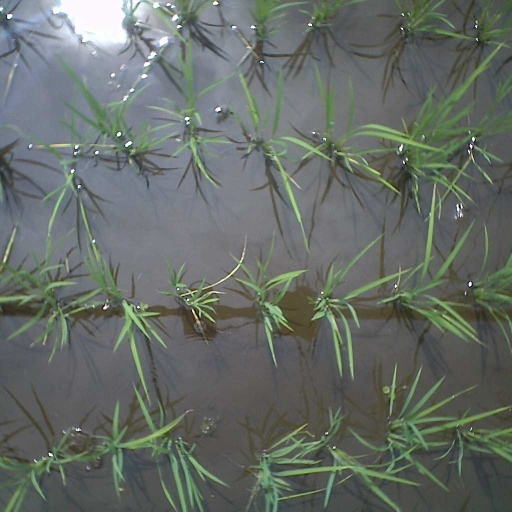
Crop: rice